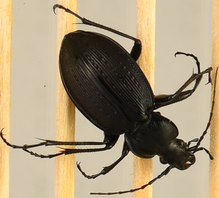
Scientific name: Carabus goryi
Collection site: Mountain Lake Biological Station NEON (MLBS), plot MLBS_008